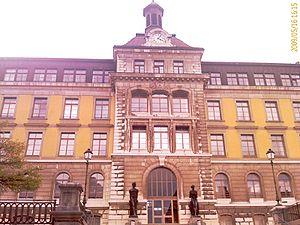
Le Centre de documentation et d'étude sur la langue internationale à La Chaux-de-Fonds, Suisse, a été créé en 1967 par Claude Gacond, animateur et archiviste bénévole de ce centre à plein temps depuis 1994.